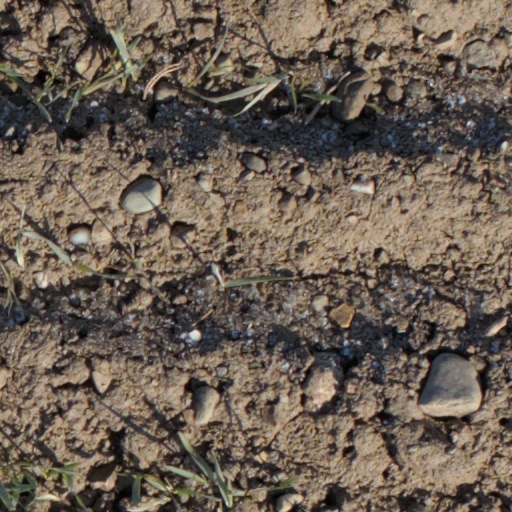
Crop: wheat